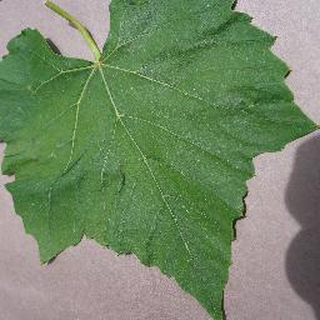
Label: healthy_grape